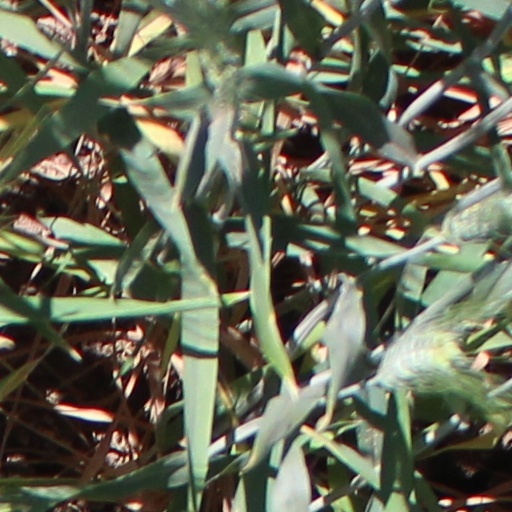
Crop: wheat